Money

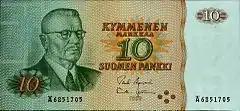
President J. K. Paasikivi illustrated in a former Finnish 10 mark banknote from 1980

By 1900, most of the industrializing nations were on some form of a gold standard, with paper notes and silver coins constituting the circulating medium. Private banks and governments across the world followed Gresham's law: keeping gold and silver paid but paying out in notes. This did not happen all around the world at the same time, but occurred sporadically, generally in times of war or financial crisis, beginning in the early part of the 20th century and continuing across the world until the late 20th century, when the regime of floating fiat currencies came into force. One of the last countries to break away from the gold standard was the United States in 1971.